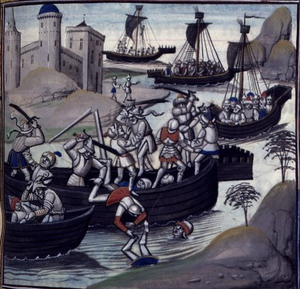
Bataille d'Alexandrie (1173). Guillaume II de Sicile débarque début août 1173 avec 200 navires et repart quelques jours plus tard ayant subi de lourdes pertes.